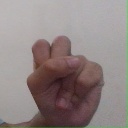
अक्षर: स